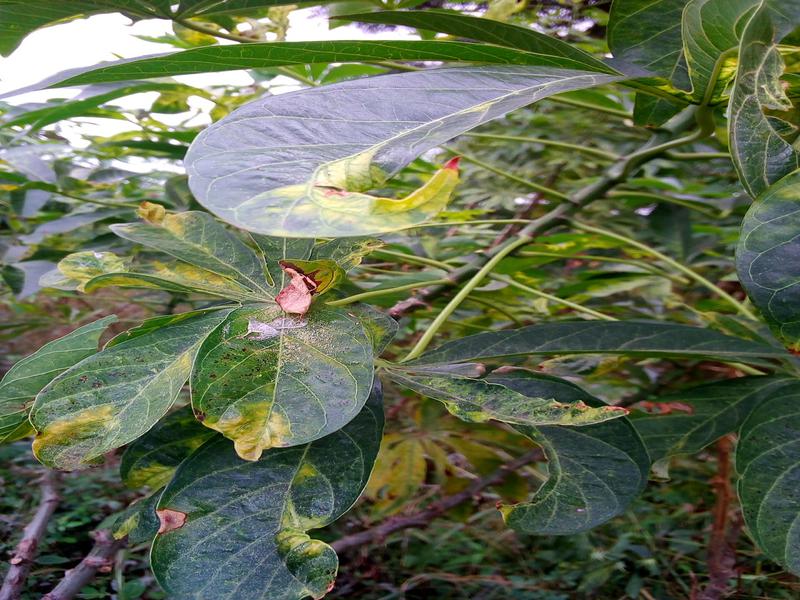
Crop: cassava
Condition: mosaic_disease